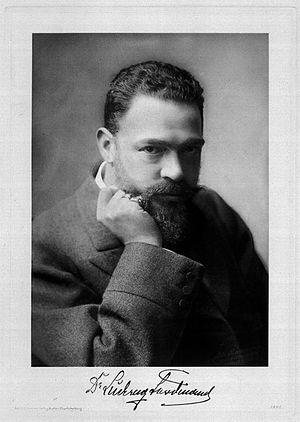
Louis-Ferdinand de Wittelsbach y Borbon, Prince de Bavière, Infant d'Espagne, officier et docteur en Médecine est né le 22 octobre 1859 à Madrid et mort le 23 novembre 1949 à Paris.